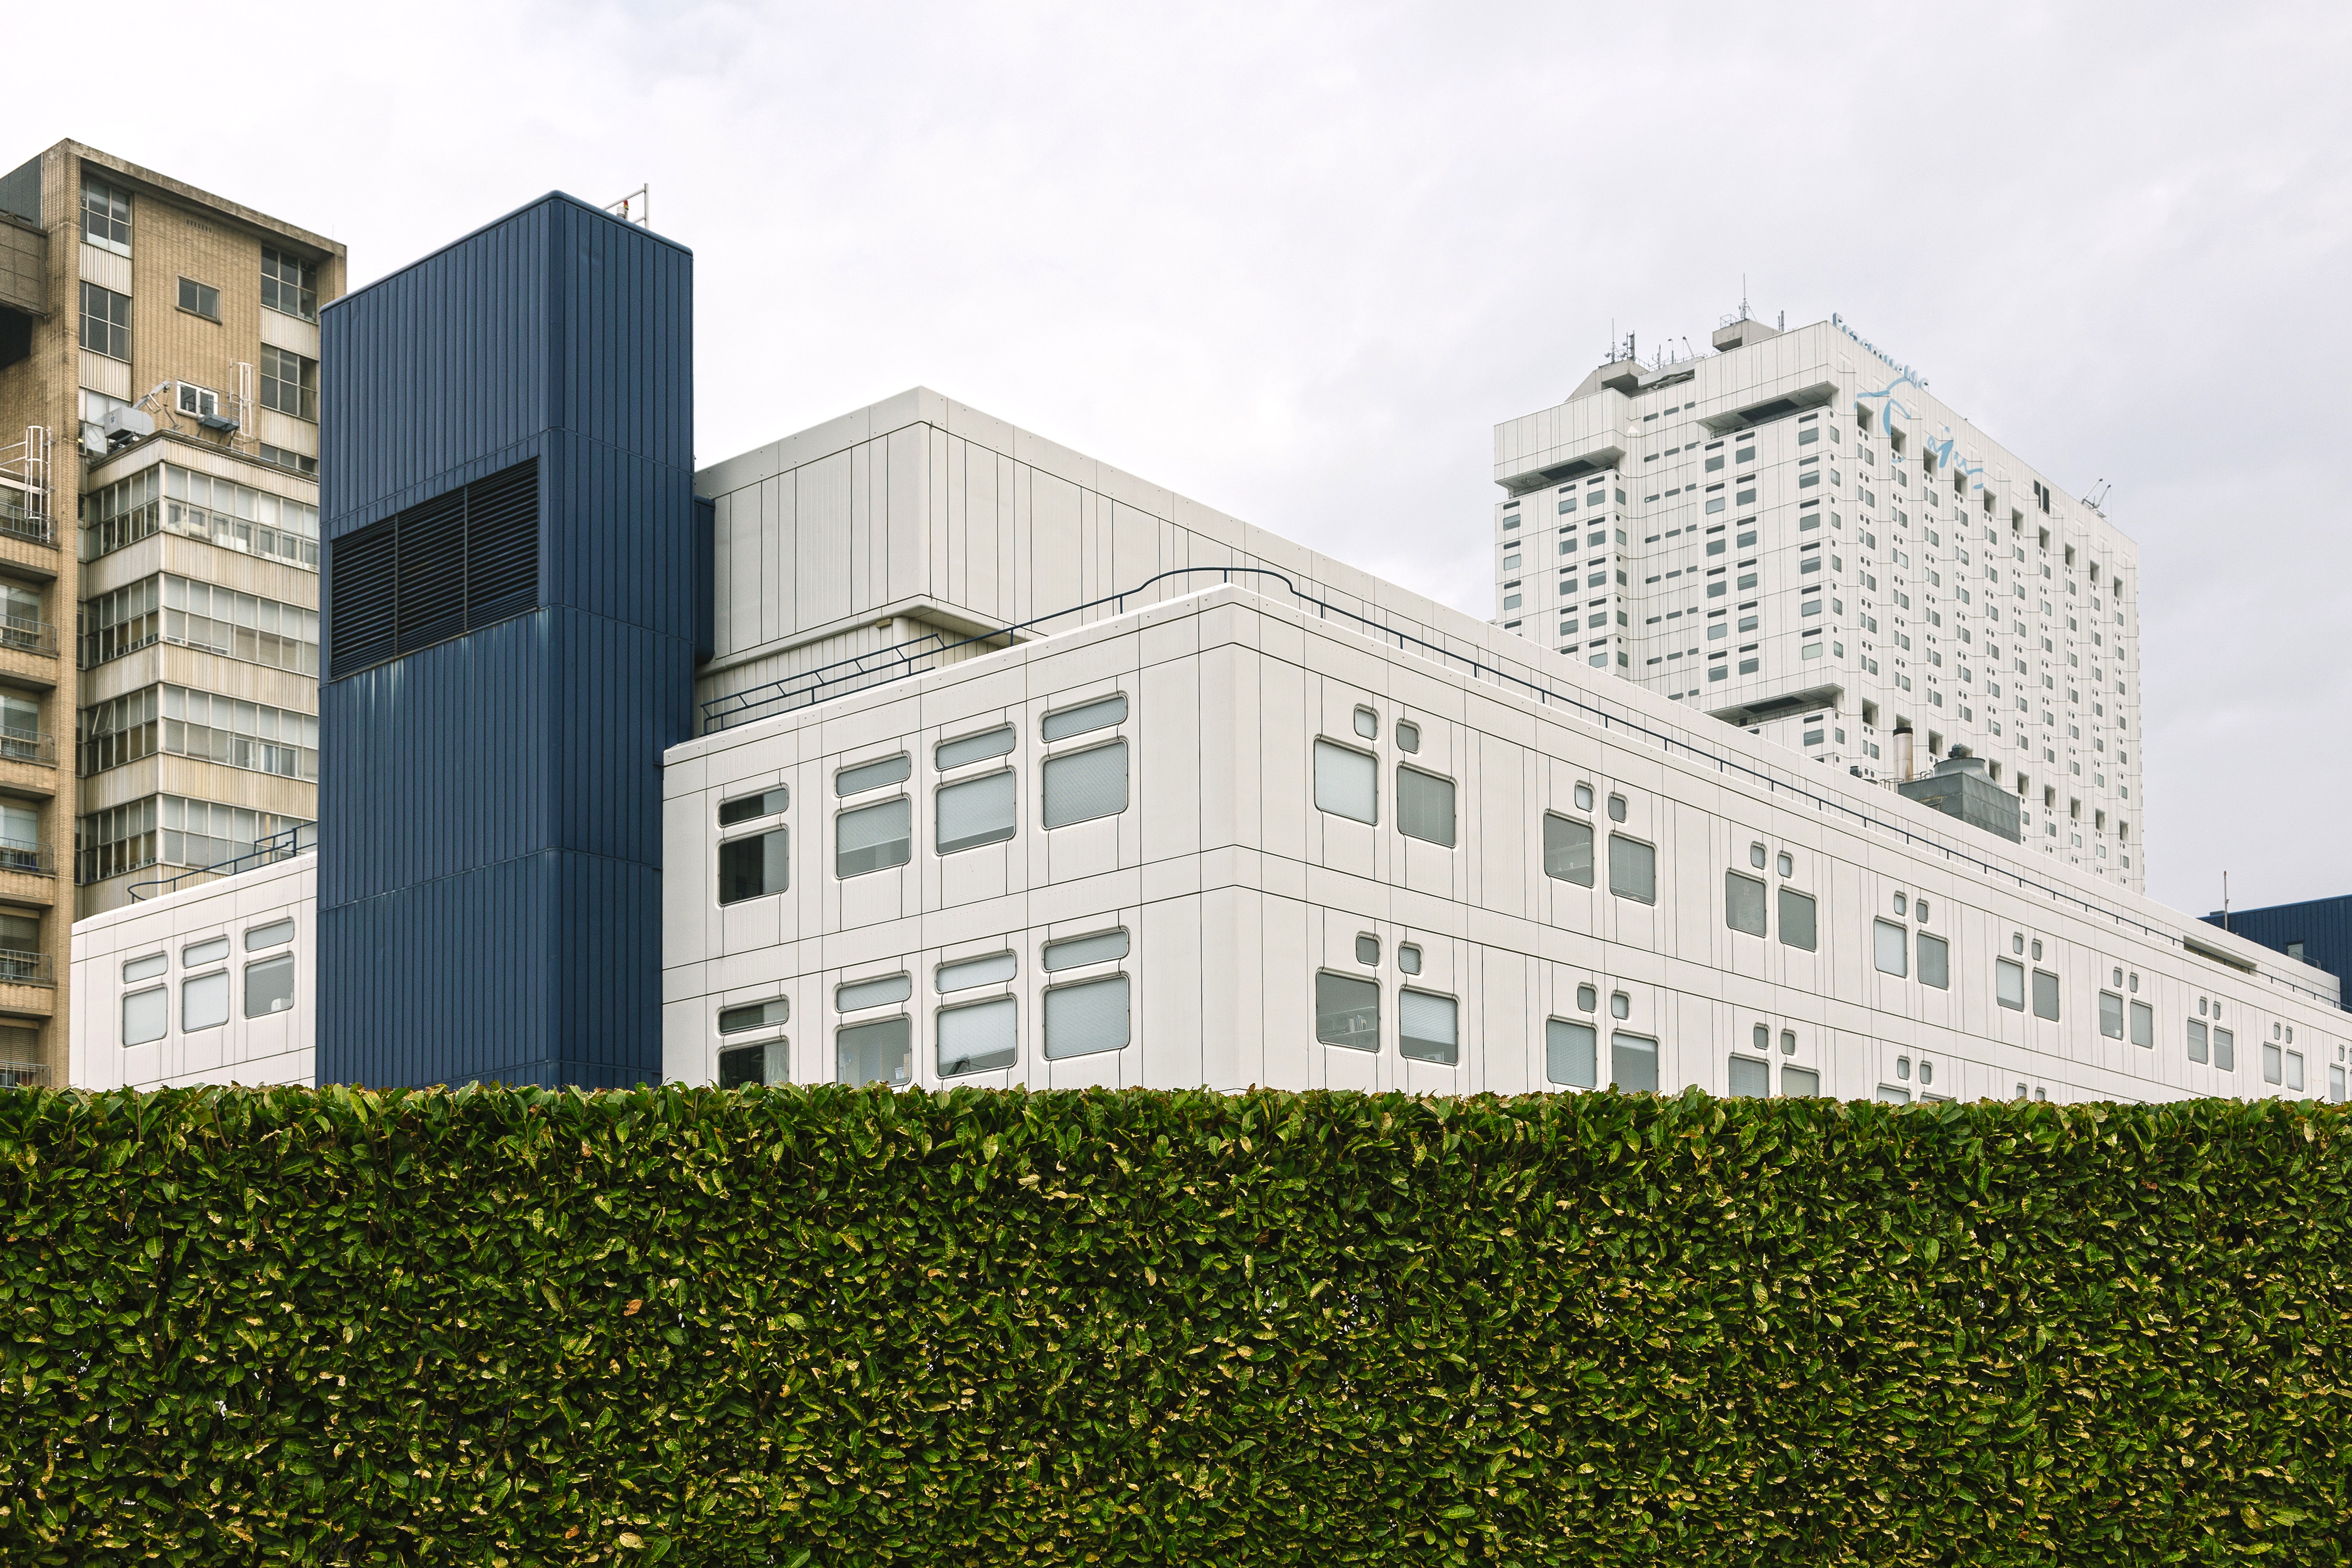
architecture, building, green, daytime, metropolitan area, property, residential area, urban area, city, human settlement, real estate, tower block, tree, grass, corporate headquarters, house, headquarters, commercial building, condominium, mixed use, facade, room, plant, home, roof, urban design, estate, metropolis, apartment, company, official residence